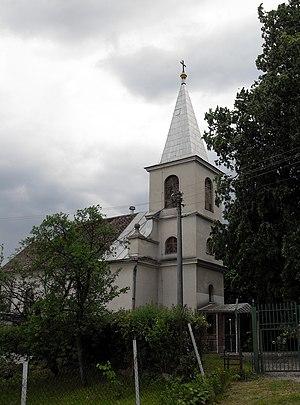
Janík est un village de Slovaquie situé dans la région de Košice.